Anna M. Sargsyan

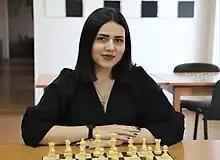

Anna M. Sargsyan (born 10 April 2001) is an Armenian-American chess player. She received the FIDE title of International Master (IM) in 2021 and is a European Women's Team Chess Championship individual gold medal winner (2019).